2021 Moldovan parliamentary election

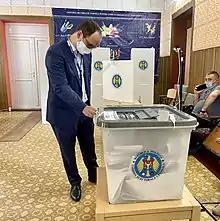
OSCE Special Co-ordinator Ditmir Bushati observing election procedures in Chișinău

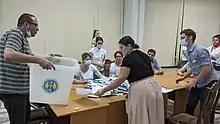
Closing of polling station in Chișinău

The Party of Action and Solidarity (PAS) received 52.80% of the vote and won an absolute majority in parliament, taking 63 of the 101 seats, an increase of 48. President of Moldova Maia Sandu stated after the election: "I hope that today is the end of a hard era for Moldova, I hope today is the end of the reign of thieves over Moldova."